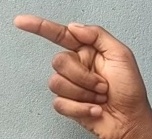
ASL sign: G